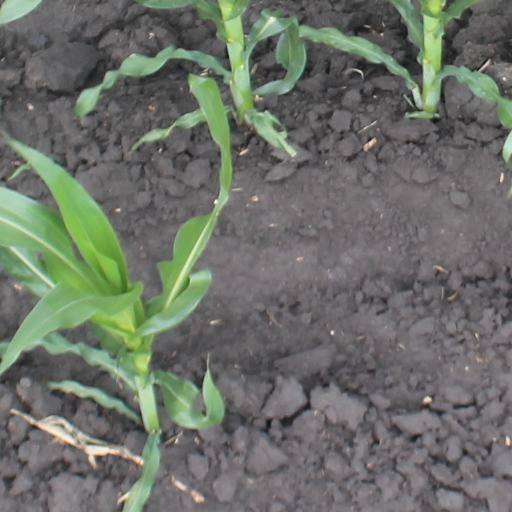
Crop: maize; corn